Castle and Barony of Robertland

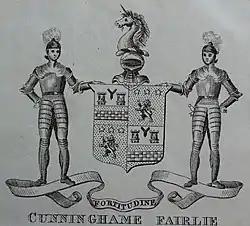
Cunninghame Fairlie of Robertland

On Friday, 12 March 1914 as the house was empty and awaiting a buyer, two suffragettes broke in through a conservatory window and set the building alight. The Fire Brigade had much trouble obtaining water and the front was burnt out. The rear wing and outbuildings were saved and the front was rebuilt.